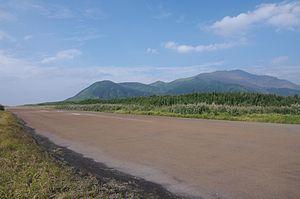
Suwanose-jima, Suwanose-zima ou Moe-Shima, est une île volcanique du Japon située dans les îles Tokara appartenant à l'archipel Satsunan. Elle dépend administrativement du village de Toshima, dans le district de Kagoshima.